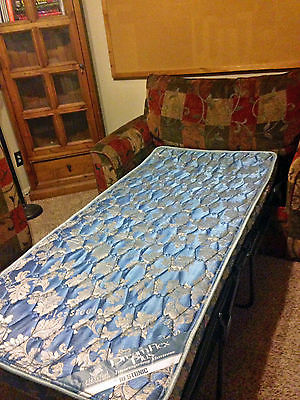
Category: chair